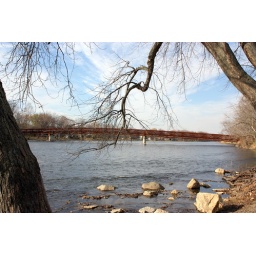
bike/hike bridge over fox river